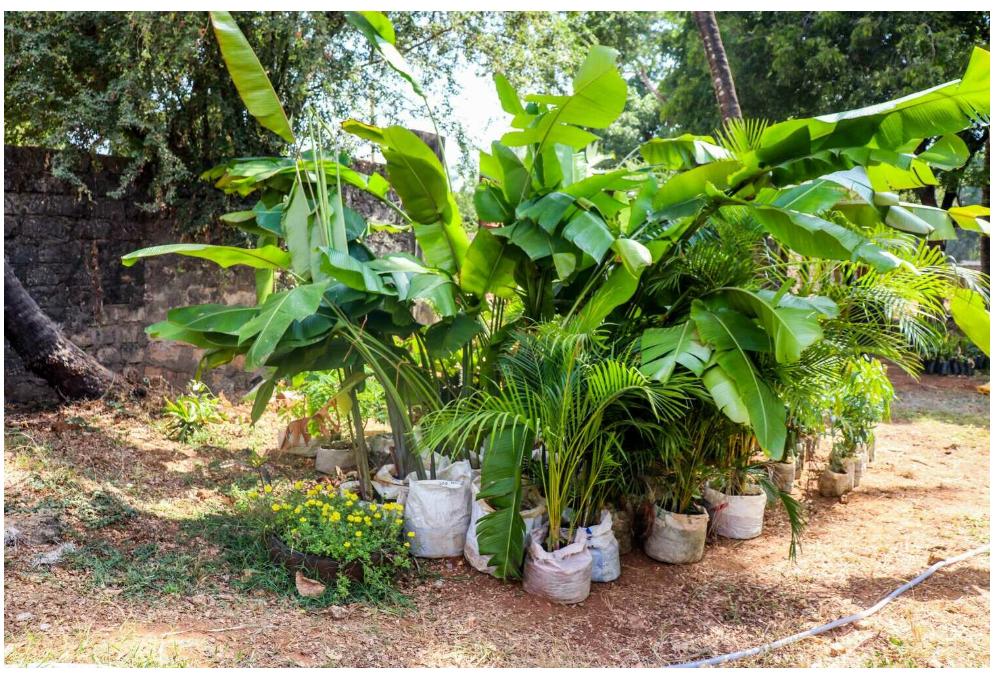
Misitu minene iliyochanua vizuri kwa miti mikubwa, vichaka vidogo vidogo pamoja na nyasi zilizokua kwa kuachiana nafasi, huku kukiwa na maua na miti mikubwa na midogo iliyoota, mbele yake ikiwa imeoteshwa katika vifuko maalumu kwa ajili ya kupandwa maeneo tofauti tofauti.